Groudle Glen

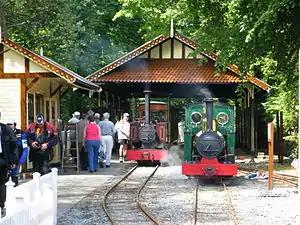
Groudle Glen Railway

The glen itself runs from the Whitebridge in Onchan to the sea at Port Groudle and is still open to the public today, although the majority of the attractions, save for the restored railway, have all but disappeared. The water wheel is extant and the old dance floor was replaced in 1993 with a new bandstand structure. The glen has the only natural canyon on the island, the "Lhen Coan", which is Manx Gaelic for "Lonely Valley" (sometimes rendered inaccurately as "Lovely Glen", "Lonely Glen", Lovely Valley" etc.). In the lower (seaward) section of the glen, which is now in private ownership, were lily ponds that the accessed by the public by a series of winding boarded walkways. Having fallen into disrepair for many years the ponds were substantially refurbished by the Manx Heritage Trust in 1986 which was deemed to be "Heritage Year" on the island, but since this time the maintenance has not been kept up and the ponds are not easily accessible. The railway still operates in the summer months and now has a visitors centre nearby to the old zoo with tea rooms.